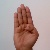
The image shows a hand gesture representing the letter 'B' in Indian Sign Language.